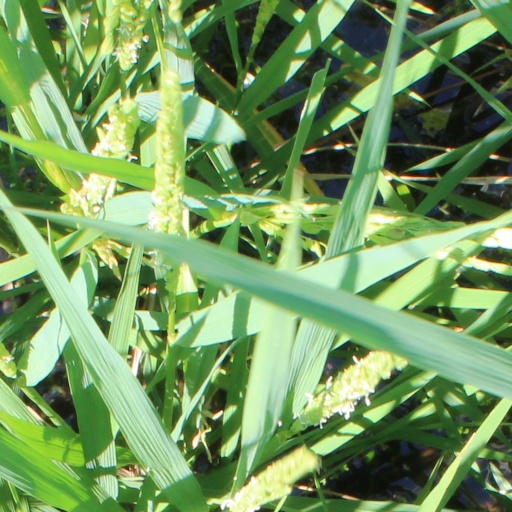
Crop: rice